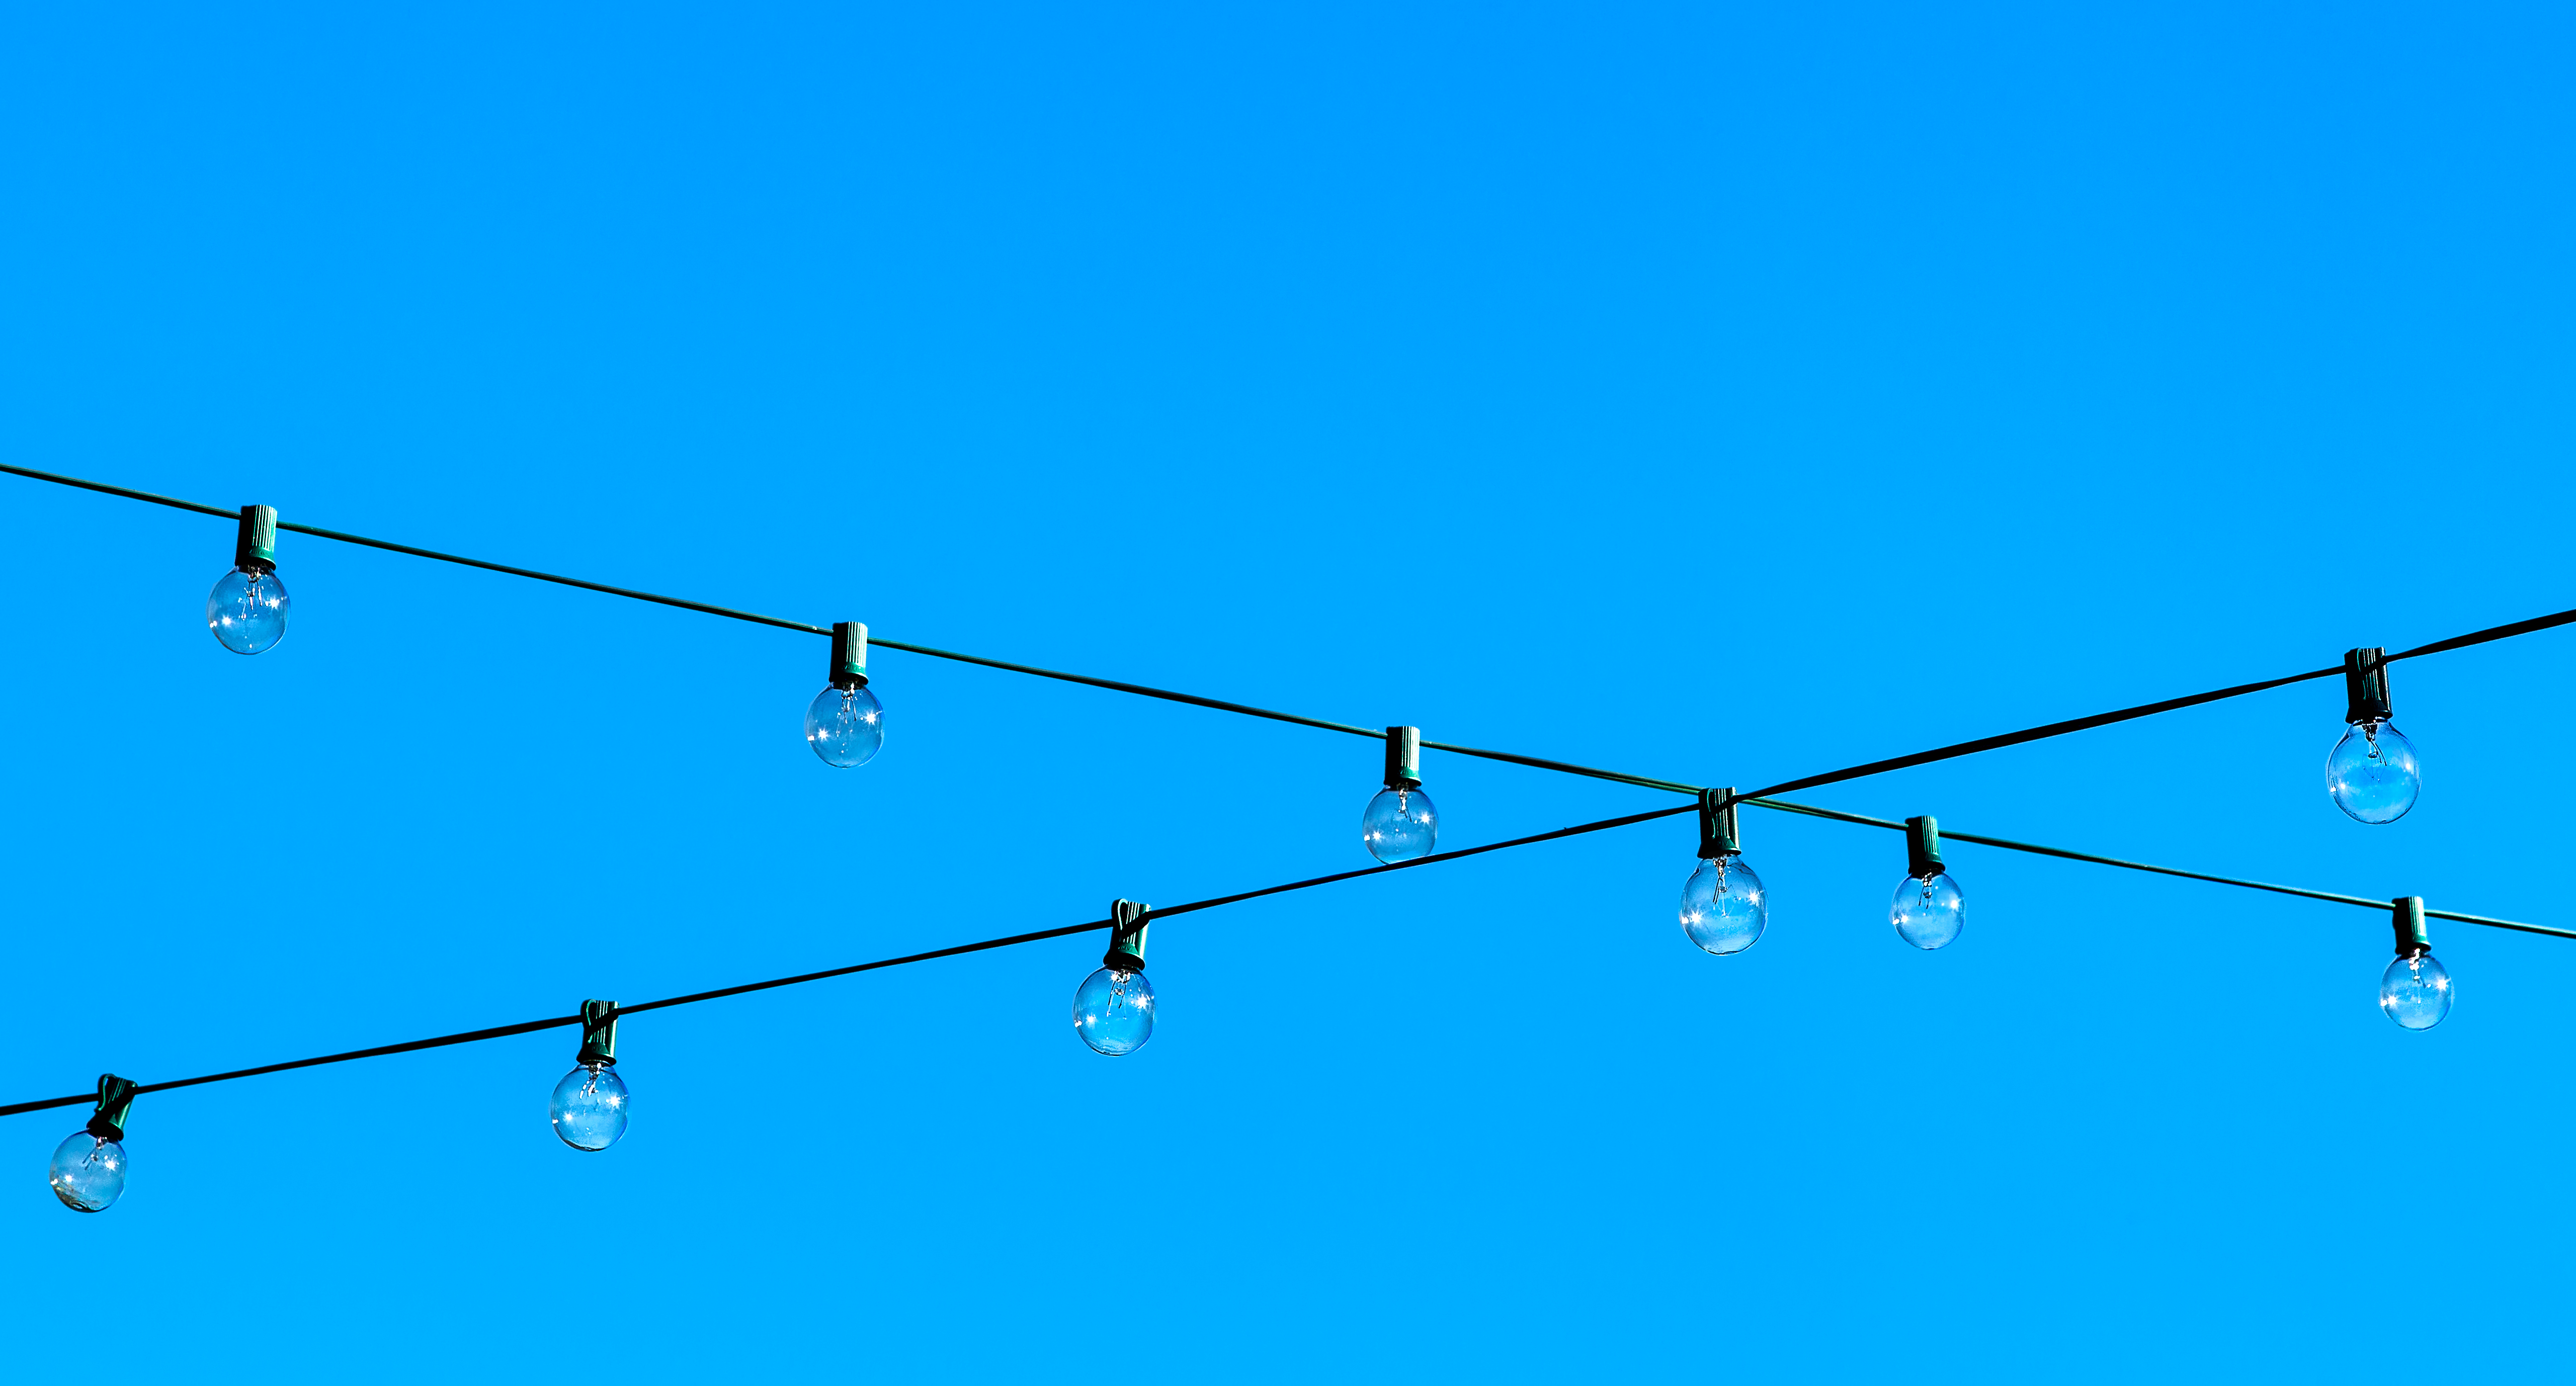
branch, wing, fence, sky, line, mast, two, blue, street light, cross, lightbulb, lights, bluesky, net, minimalism, diagonal, ten, manmade, 4152, outdoor structure, wire fencing, home fencing, electronics accessory, overhead power line